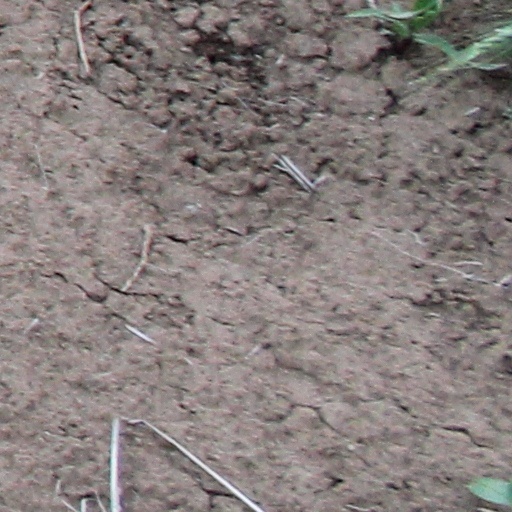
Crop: wheat